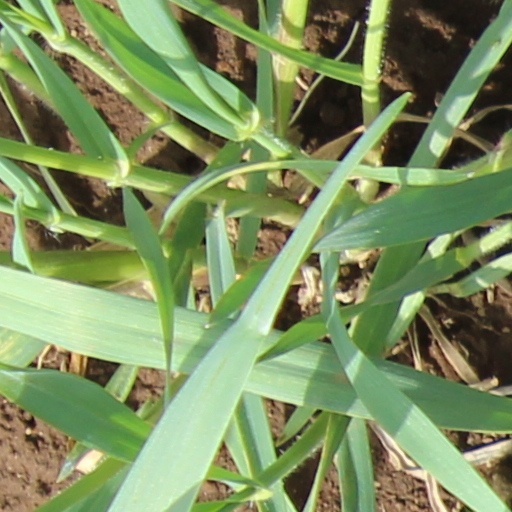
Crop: wheat